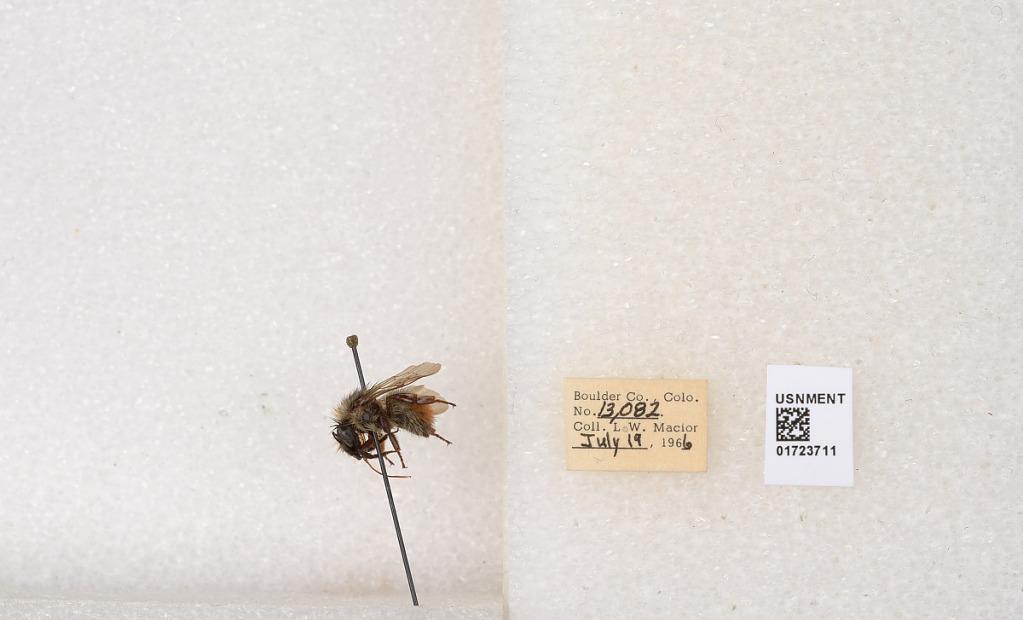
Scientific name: Bombus flavifrons Cresson
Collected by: L. Macior
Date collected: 1966-7-19
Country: United States
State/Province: Colorado
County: Boulder
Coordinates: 40.0925, -105.358